August W. Derleth House

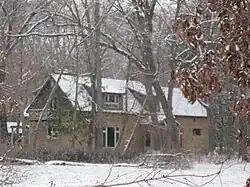

The August W. Derleth House, also known as the Place of Hawks, is located at S10431a Lueders Road in Sauk City, Wisconsin. It was the former home of author August Derleth. Built in 1939, the house reflects Derleth's early success as a writer, having earned recognition as a Guggenheim Fellow in 1938.